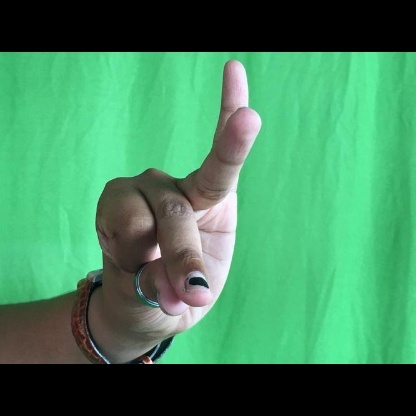
Mudra: Bramaram